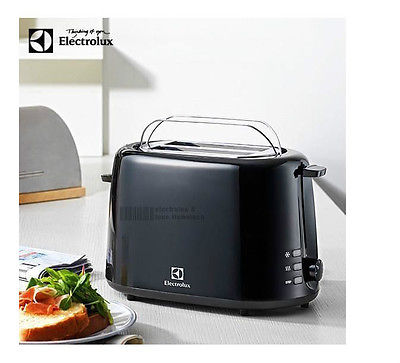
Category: toaster